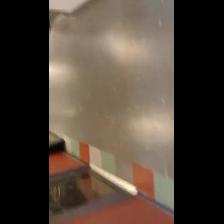
Label: NonHuman